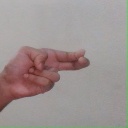
अक्षर: ह